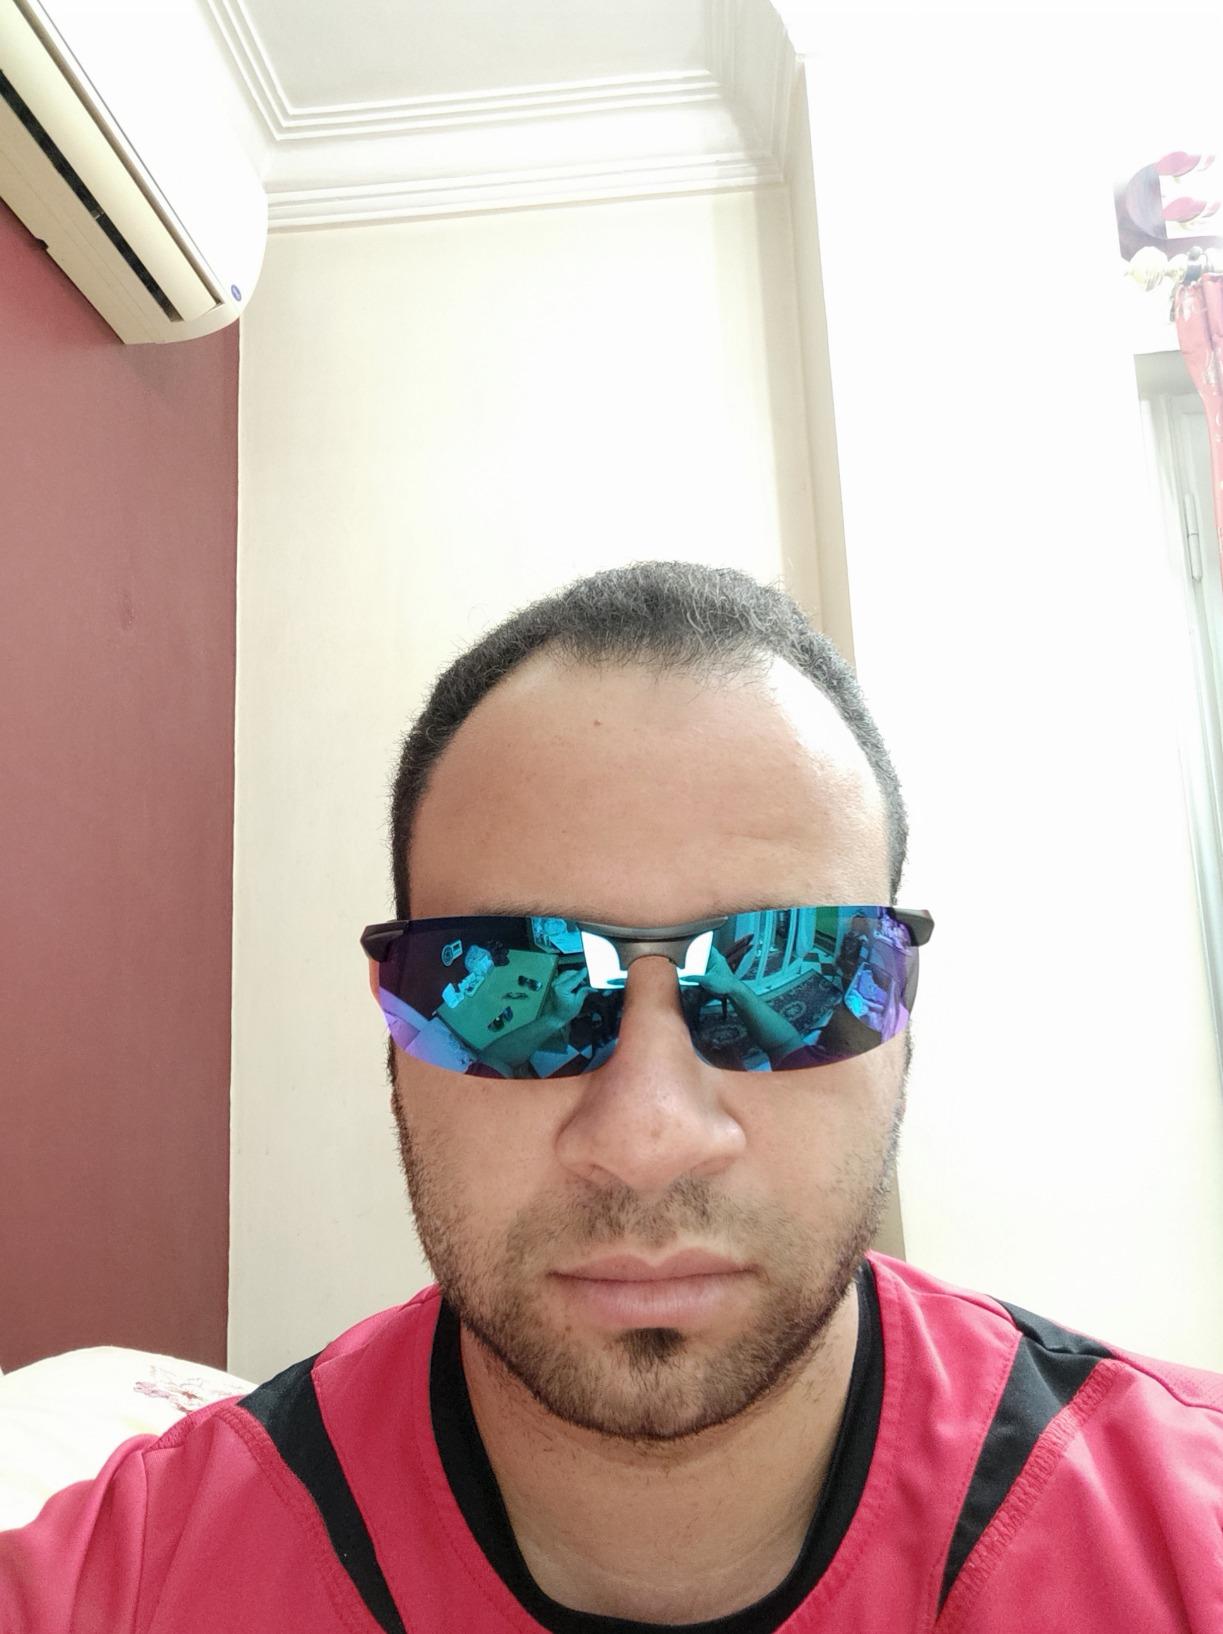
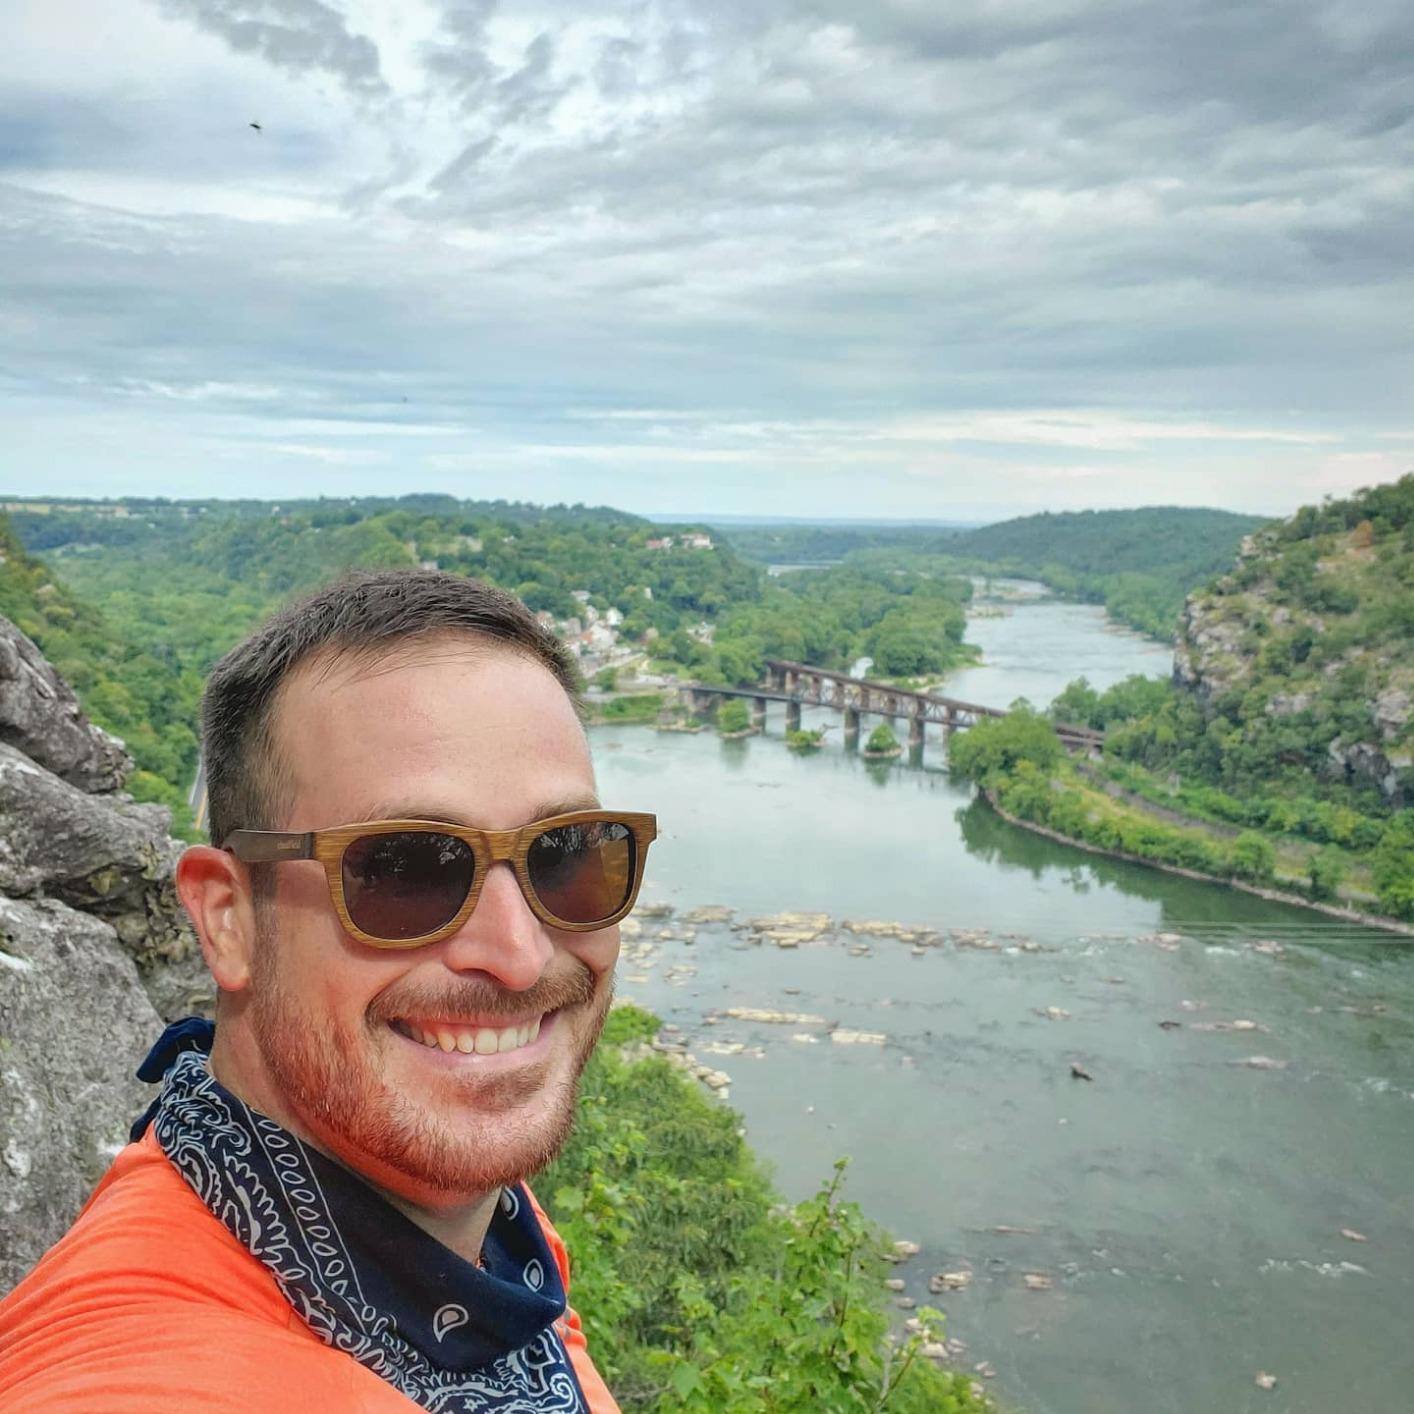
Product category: accessories_sunglasses
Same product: no